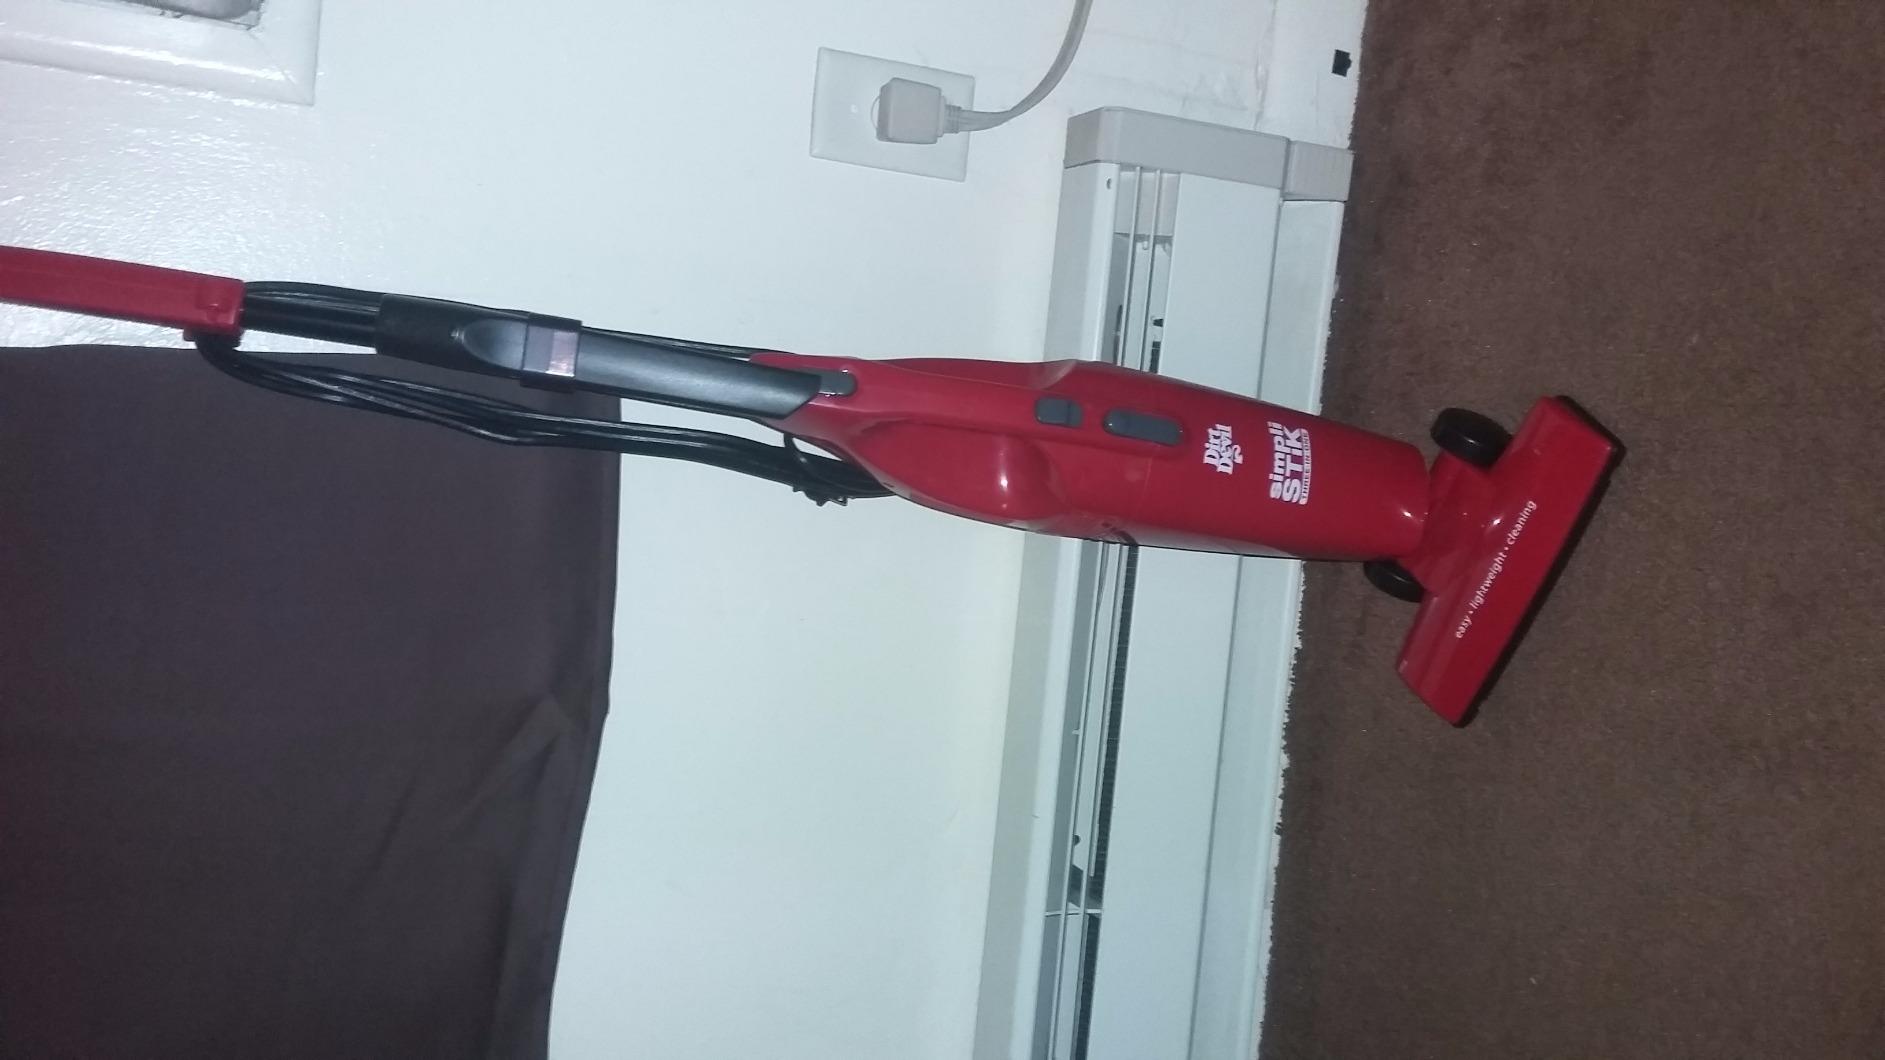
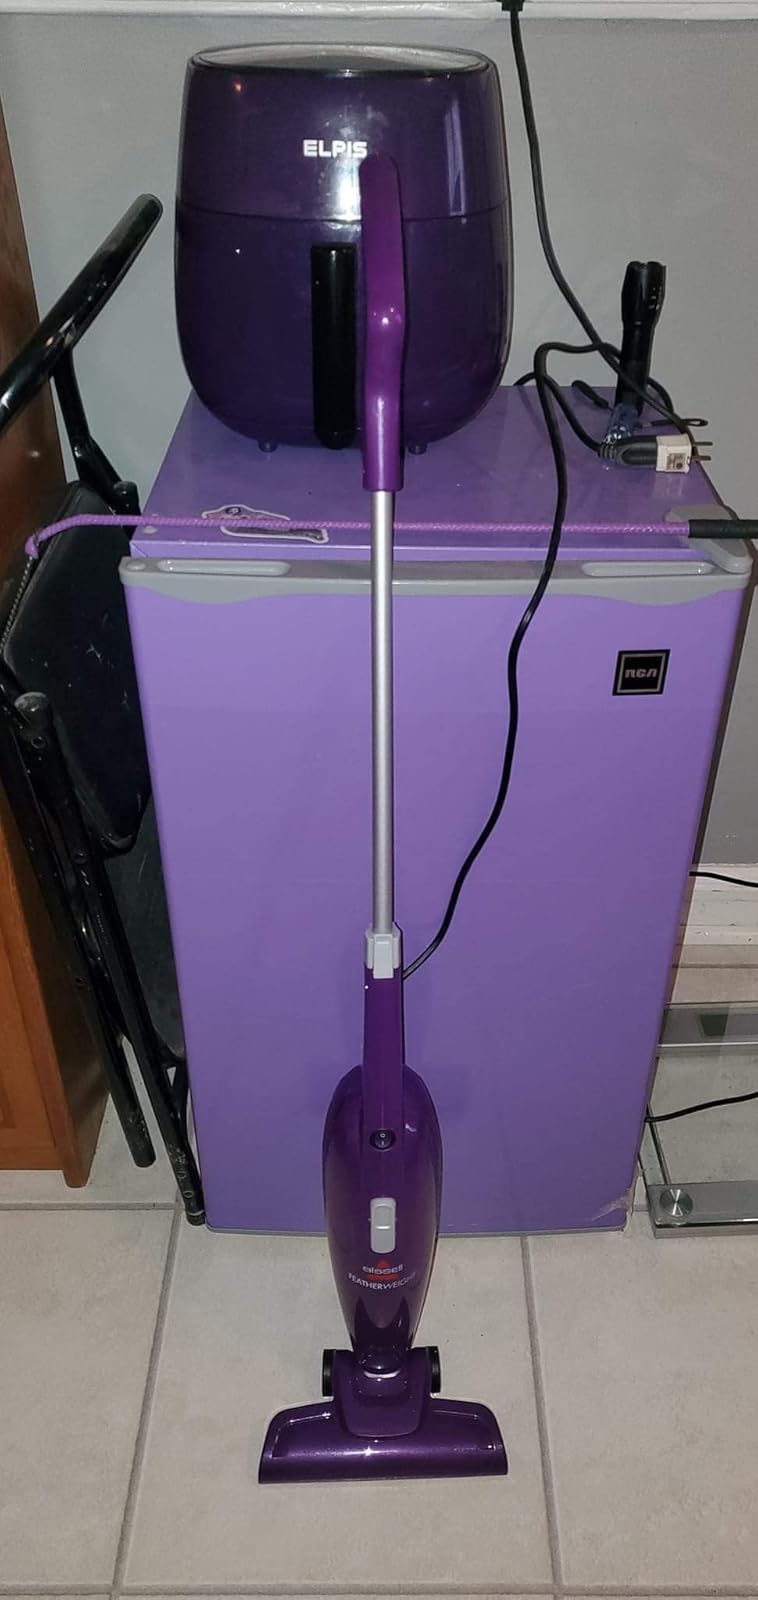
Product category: items_vacuum
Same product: no